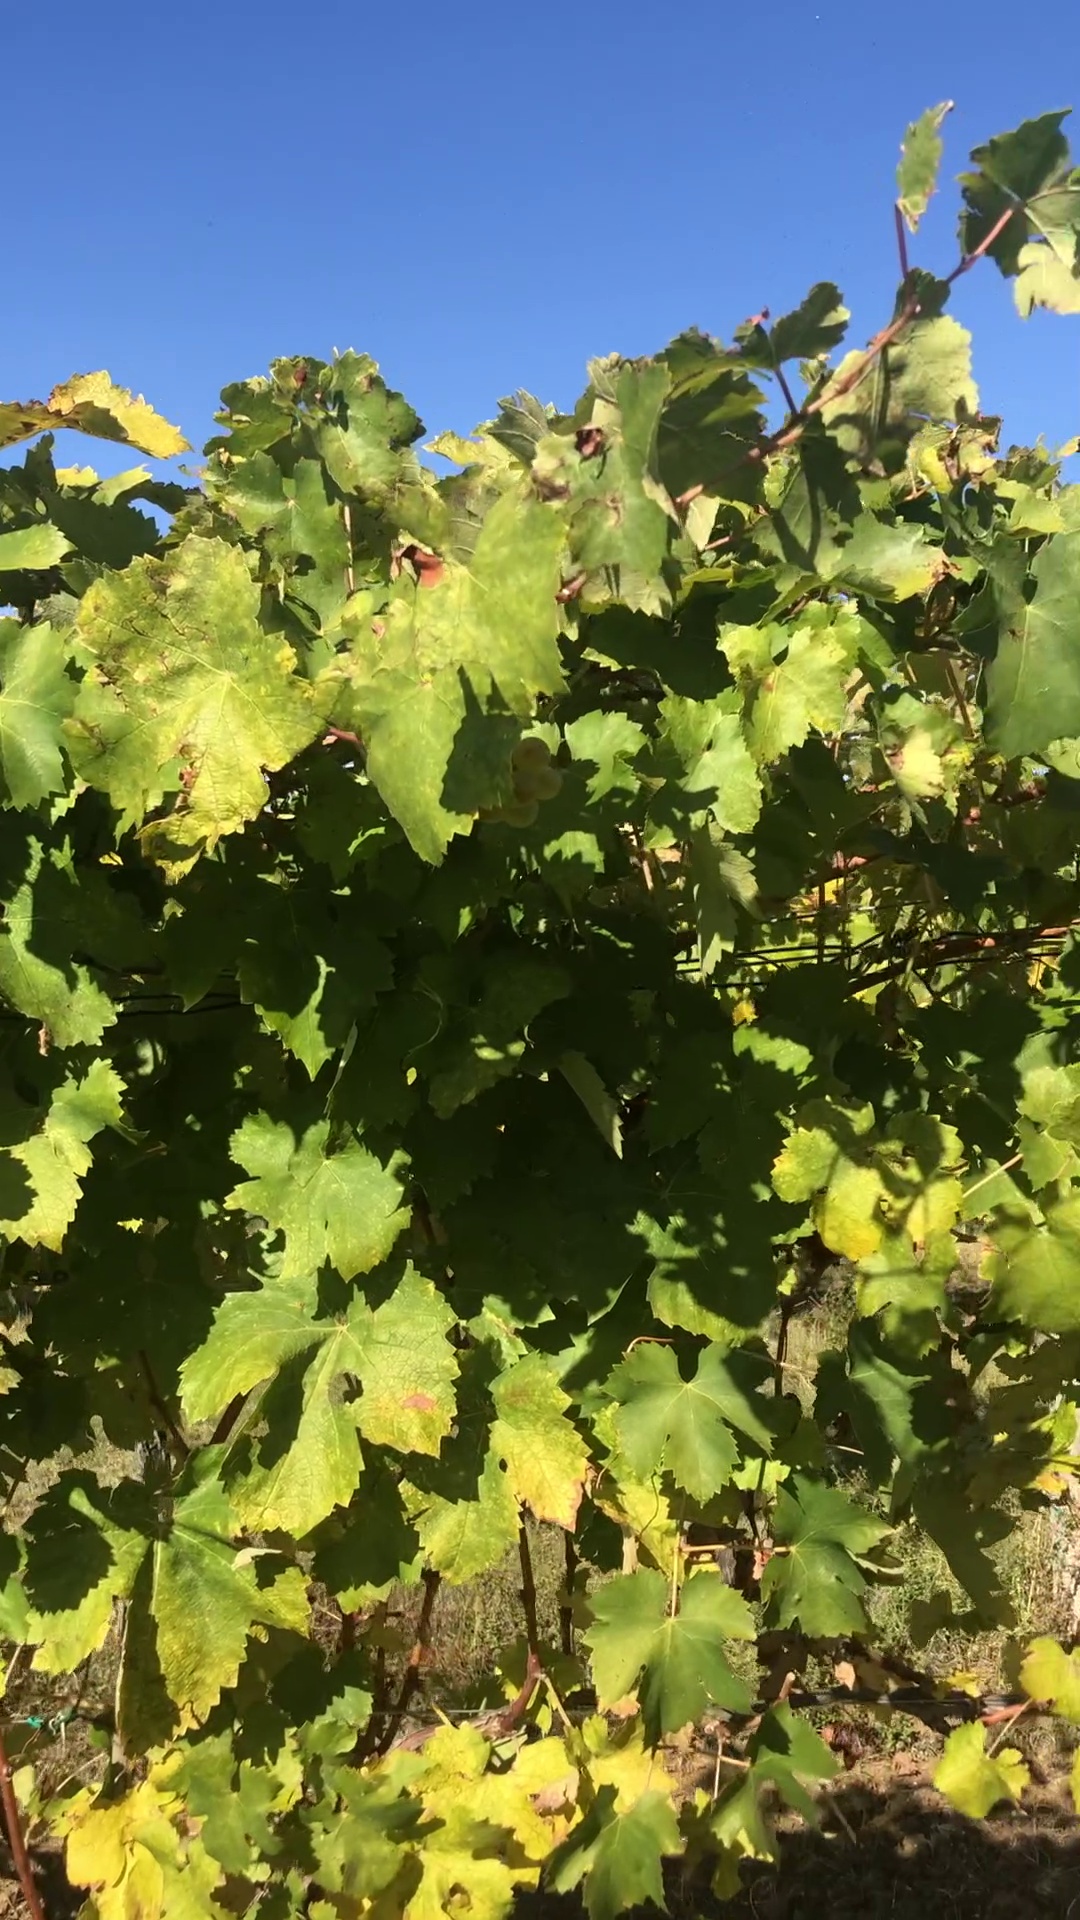
Label: healthy